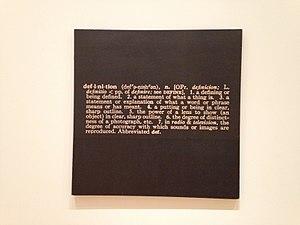
L’esthétique analytique est un courant philosophique apparu dans les années 1950 dans le monde anglophone, qui étudie particulièrement des notions liées à l'art et au goût. L'esthétique analytique est l'un des courants majeurs de l'esthétique contemporaine avec l'approche phénoménologique et le postmodernisme.
L'art conceptuel est un mouvement de l'art contemporain apparu dans les années 1960 mais dont les origines remontent aux ready-made de Marcel Duchamp au début du XXᵉ siècle.
Selon l'artiste Sol LeWitt : « Dans l'art conceptuel, l'idée ou le concept est l'aspect le plus important du travail ». Le concept ou idée de base est donc l'élément moteur du processus créatif qui compte autant que le résultat.
Joseph Kosuth est un artiste américain, un des chefs de file de l’art conceptuel aux États-Unis qu'il contribua à lancer dans le milieu des années 1960.